Hare Kanch Ki Chooriyan

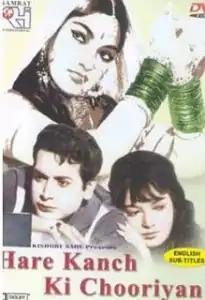

Hare Kanch Ki Chooriyan (Green Glass Bangles) is a 1967 Hindi, social family drama film, produced and directed by Kishore Sahu. The story, screenplay and dialogue were written by Kishore Sahu. Shankar Jaikishan composed the music while the lyrics were written by Hasrat Jaipuri and Shailendra. Sahu presented his daughter Naina Sahu, in her debut acting role, as the main character. The film starred Biswajeet, Naina Sahu, Shiv Kumar, Nazir Hussain, Rajendranath, Helen and Lalita Pawar.